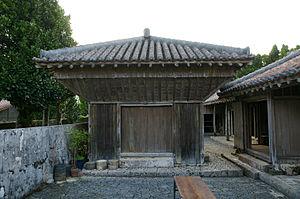
Cette liste présente les structures situées dans la préfecture d'Okinawa et désignées biens culturels importants. Bien qu'une grande partie du patrimoine architectural du royaume de Ryūkyū et des îles Ryūkyū a été détruite durant la bataille d'Okinawa, vingt et un sites épargnés comportant trente-huit structures ont été ainsi répertoriés. Ceux du Tamaudun et du Sonohyan-utaki font partie du patrimoine mondial de l'UNESCO dans le cadre de la liste des « sites Gusuku et propriétés afférentes du royaume de Ryūkyū ».